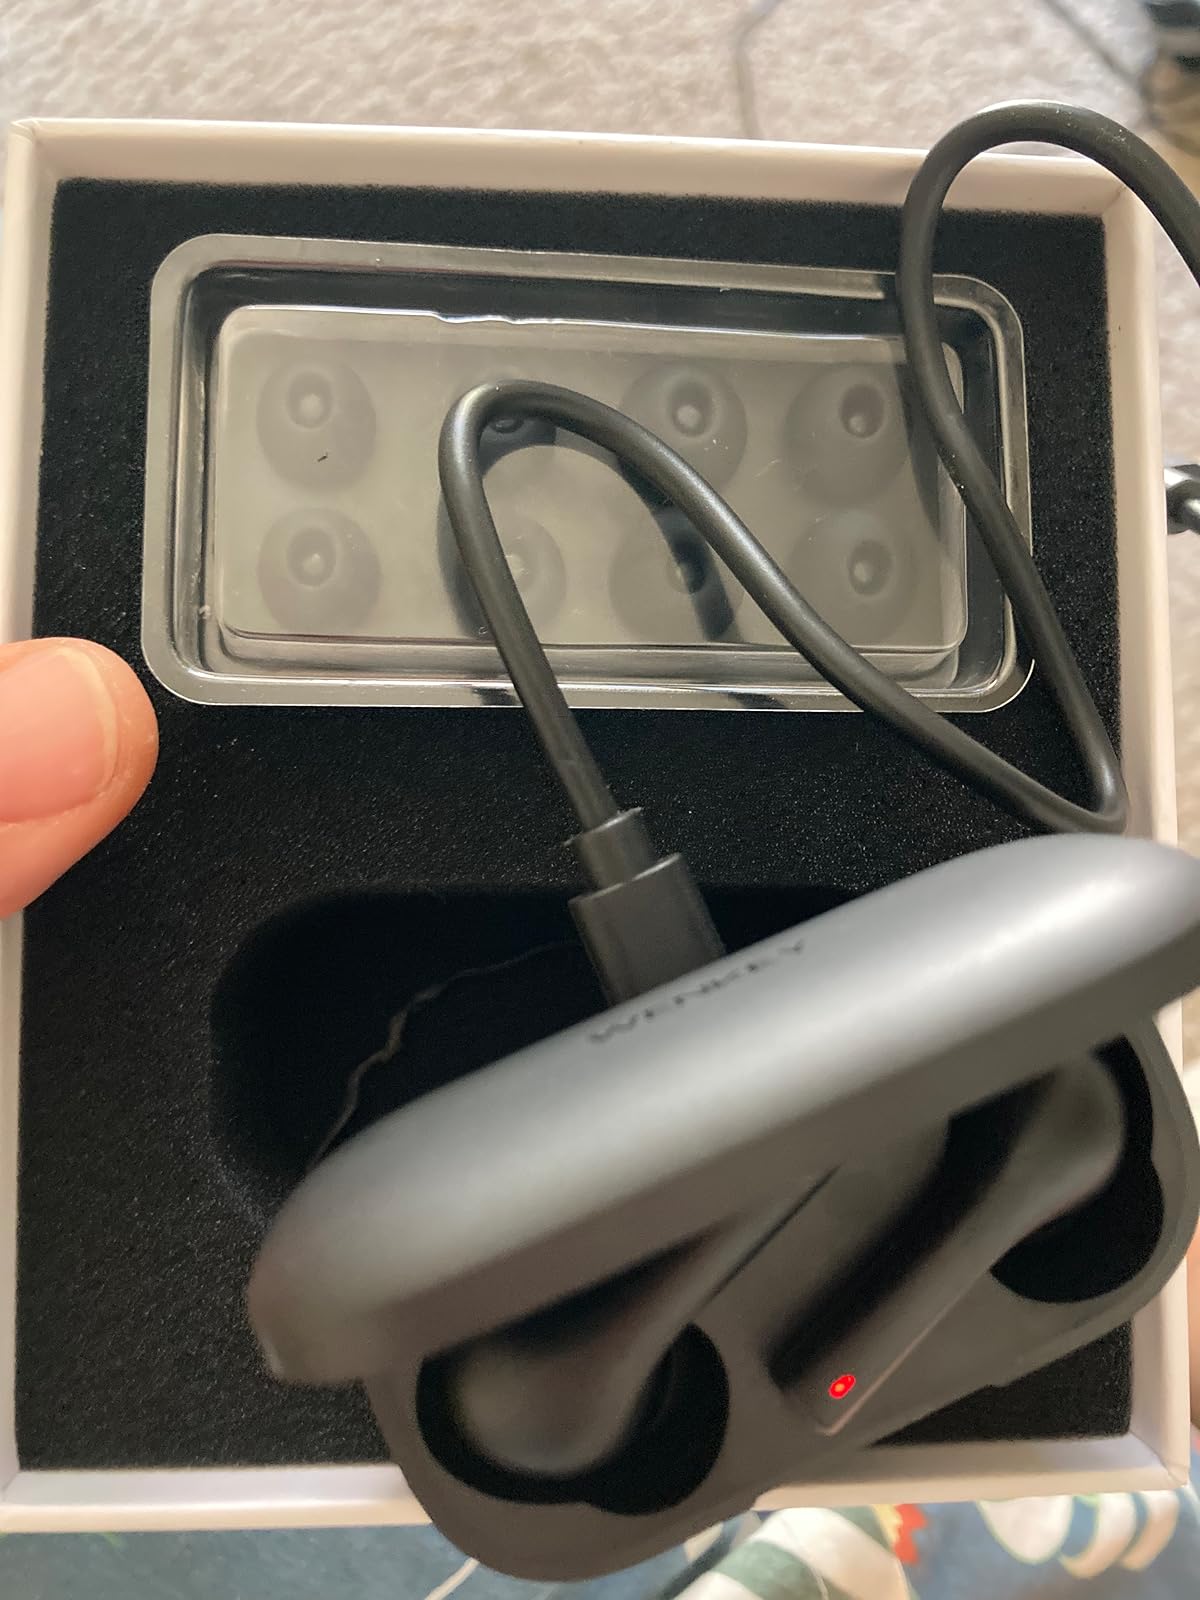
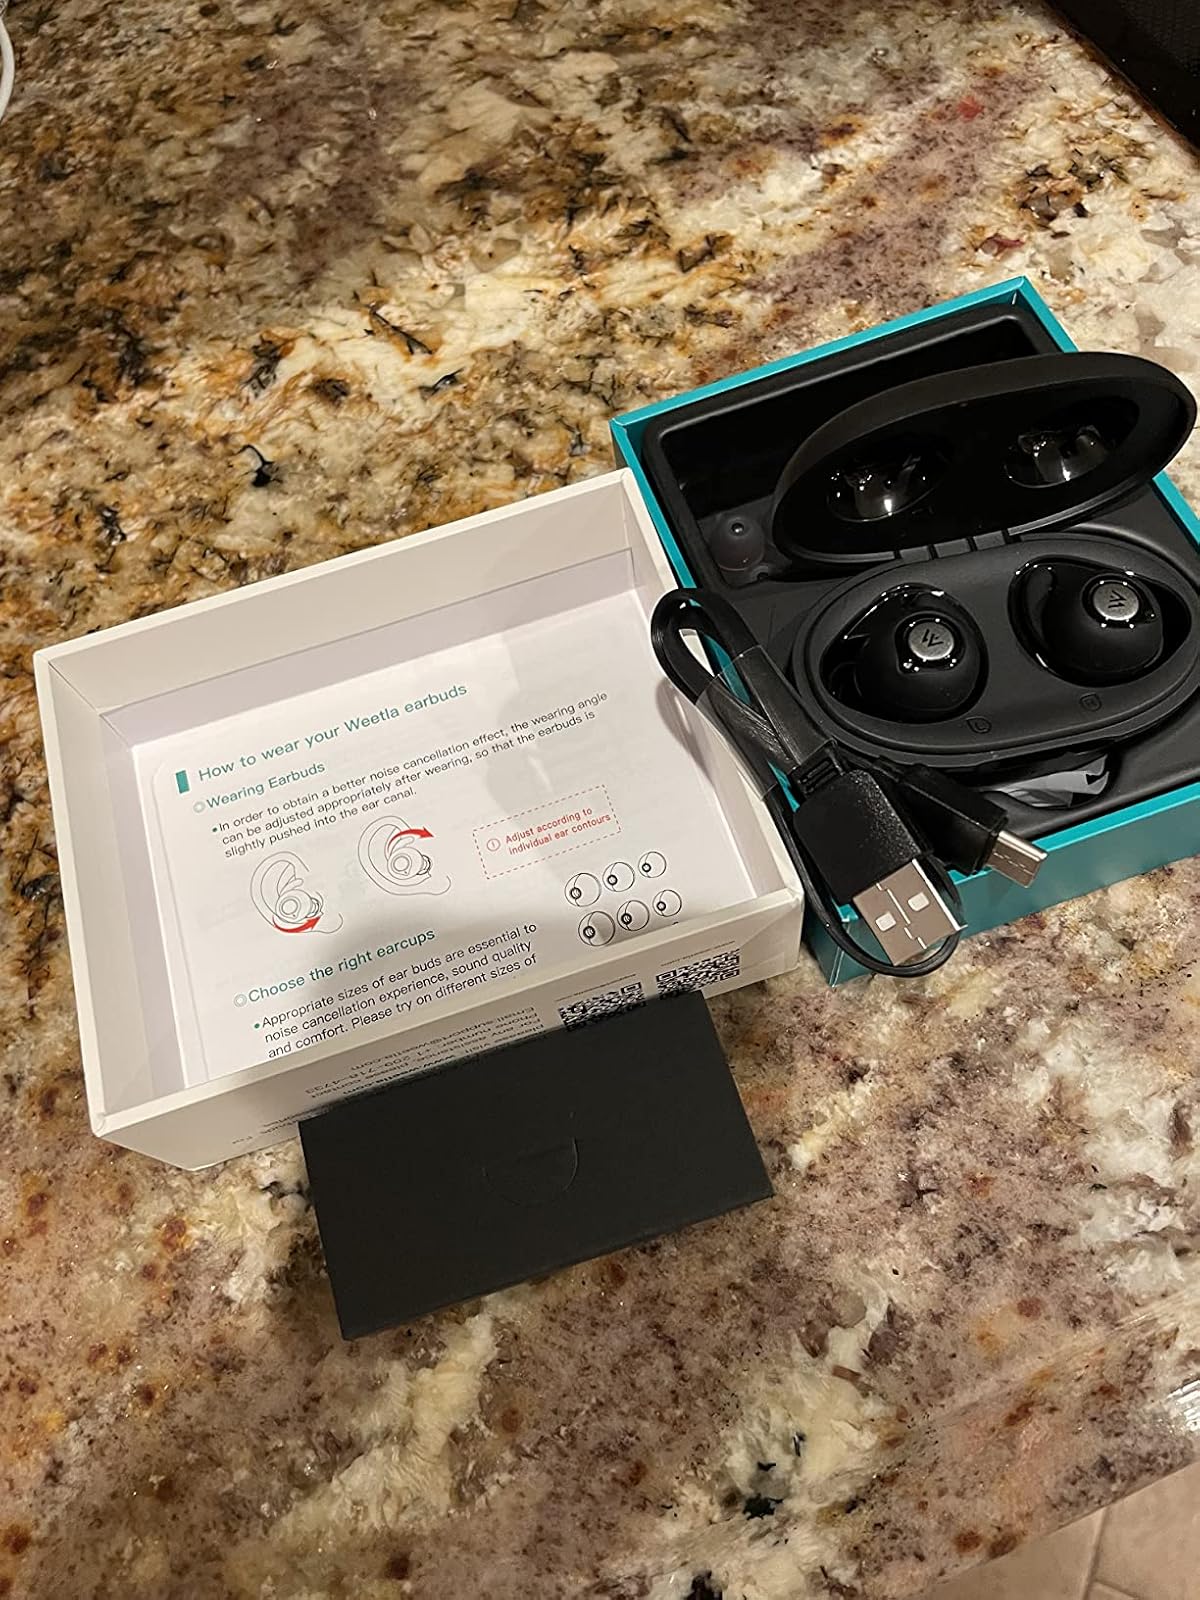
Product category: earbuds
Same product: no